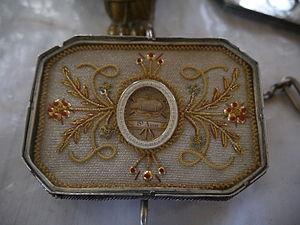
Une relique attribuée à Sainte Anne, constituée d'une phalange de l'index de la main droite.
Sainte Anne est la mère de la Vierge Marie dans la tradition catholique ainsi que dans la tradition musulmane sous le nom de Hannah. Aucun texte du Nouveau Testament ne mentionne la figure d'Anne qui apparaît dans des apocryphes dont la critique historique estime que, tout comme les récits d'enfance ajoutés tardivement aux évangiles selon Luc et selon Matthieu, ils sont encore plus légendaires que la partie centrale des évangiles. Il n'est toutefois pas exclu que ces textes contiennent certaines traces historiques. Comme dans les évangiles canoniques, ceux qui ont été déclarés apocryphes effectuent de nombreux parallèles avec des passages de l'Ancien Testament, pour convaincre leurs lecteurs de leur démonstration. Ainsi dans la tradition catholique, le personnage d'Anne fait souvent référence à son homonyme Anne, mère de Samuel, prophète et dernier juge d'Israël. Il en est de même dans la tradition musulmane.